Wildlife of the Maldives

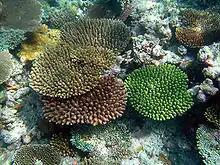
Live coral, Madoogali reef

Since the islands are very small, land-based reptiles are rare. There is a species of gecko, as well as one species of agamid lizard, the oriental garden lizard ("Calotes versicolor"), the white-spotted supple skink ("Riopa albopunctata"), the Indian wolf snake ("Lycodon aulicus") and the brahminy blind snake ("Ramphotyphlops braminus").